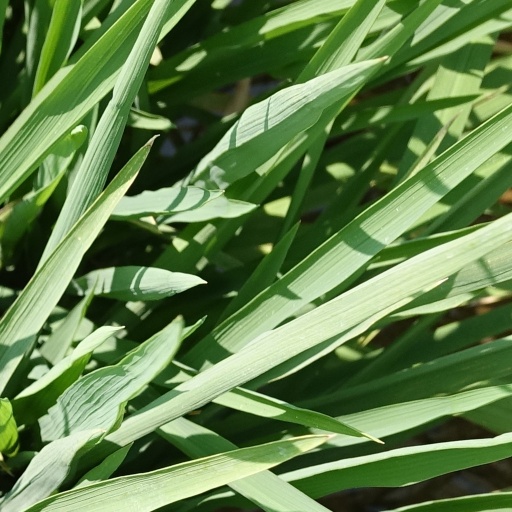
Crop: rice